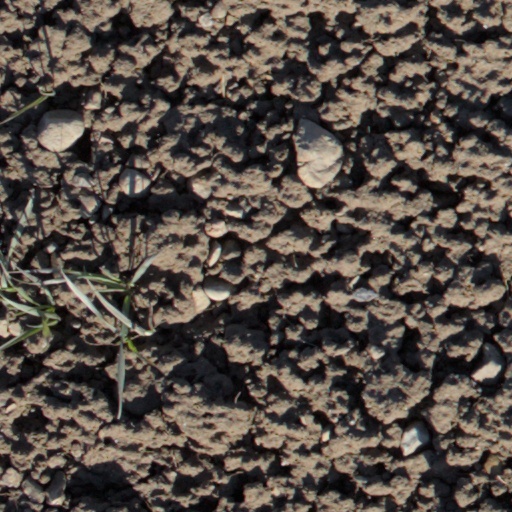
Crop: wheat